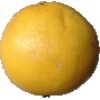
Label: Grapefruit White 1